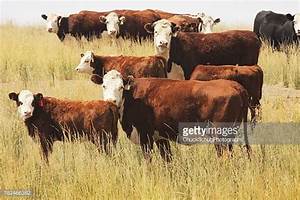
Label: cow